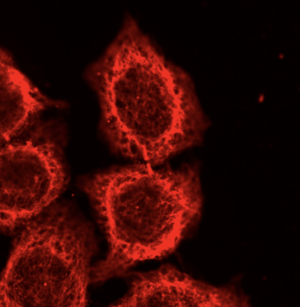
Le corps central est une structure transitoire trouvée dans les cellules de mammifère et est présente près de la fin de la cytodiérèse juste avant la séparation complète des cellules en division. La structure a été décrite pour la première fois par Walther Flemming en 1891. La partie centrale d'un Midbody porte le nom de Flemming et s'appelle l'organisme de Flemming.